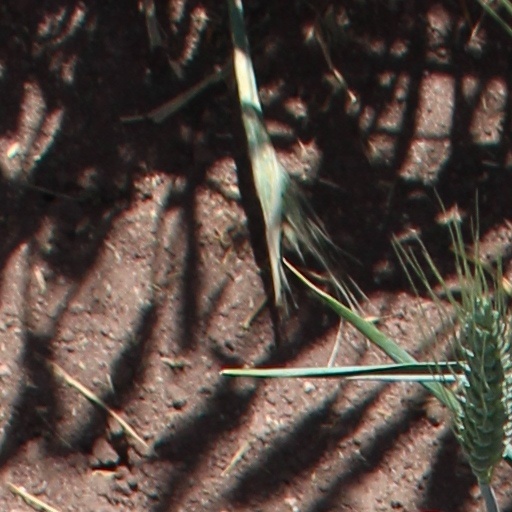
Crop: wheat